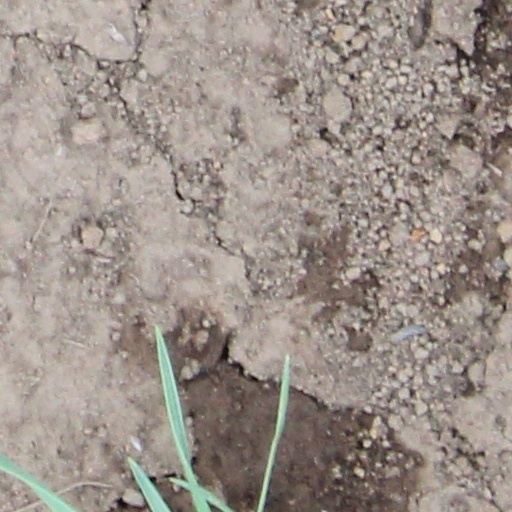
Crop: wheat